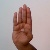
The image shows a hand gesture representing the letter 'B' in Indian Sign Language.